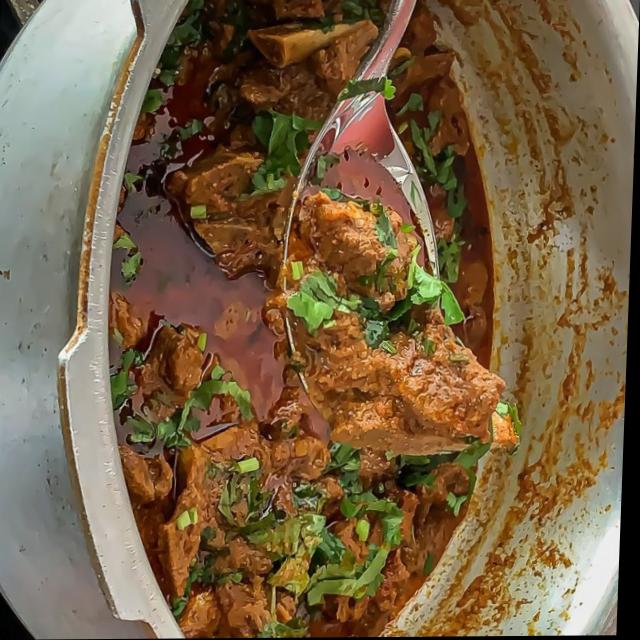
Dish: mutton_curry